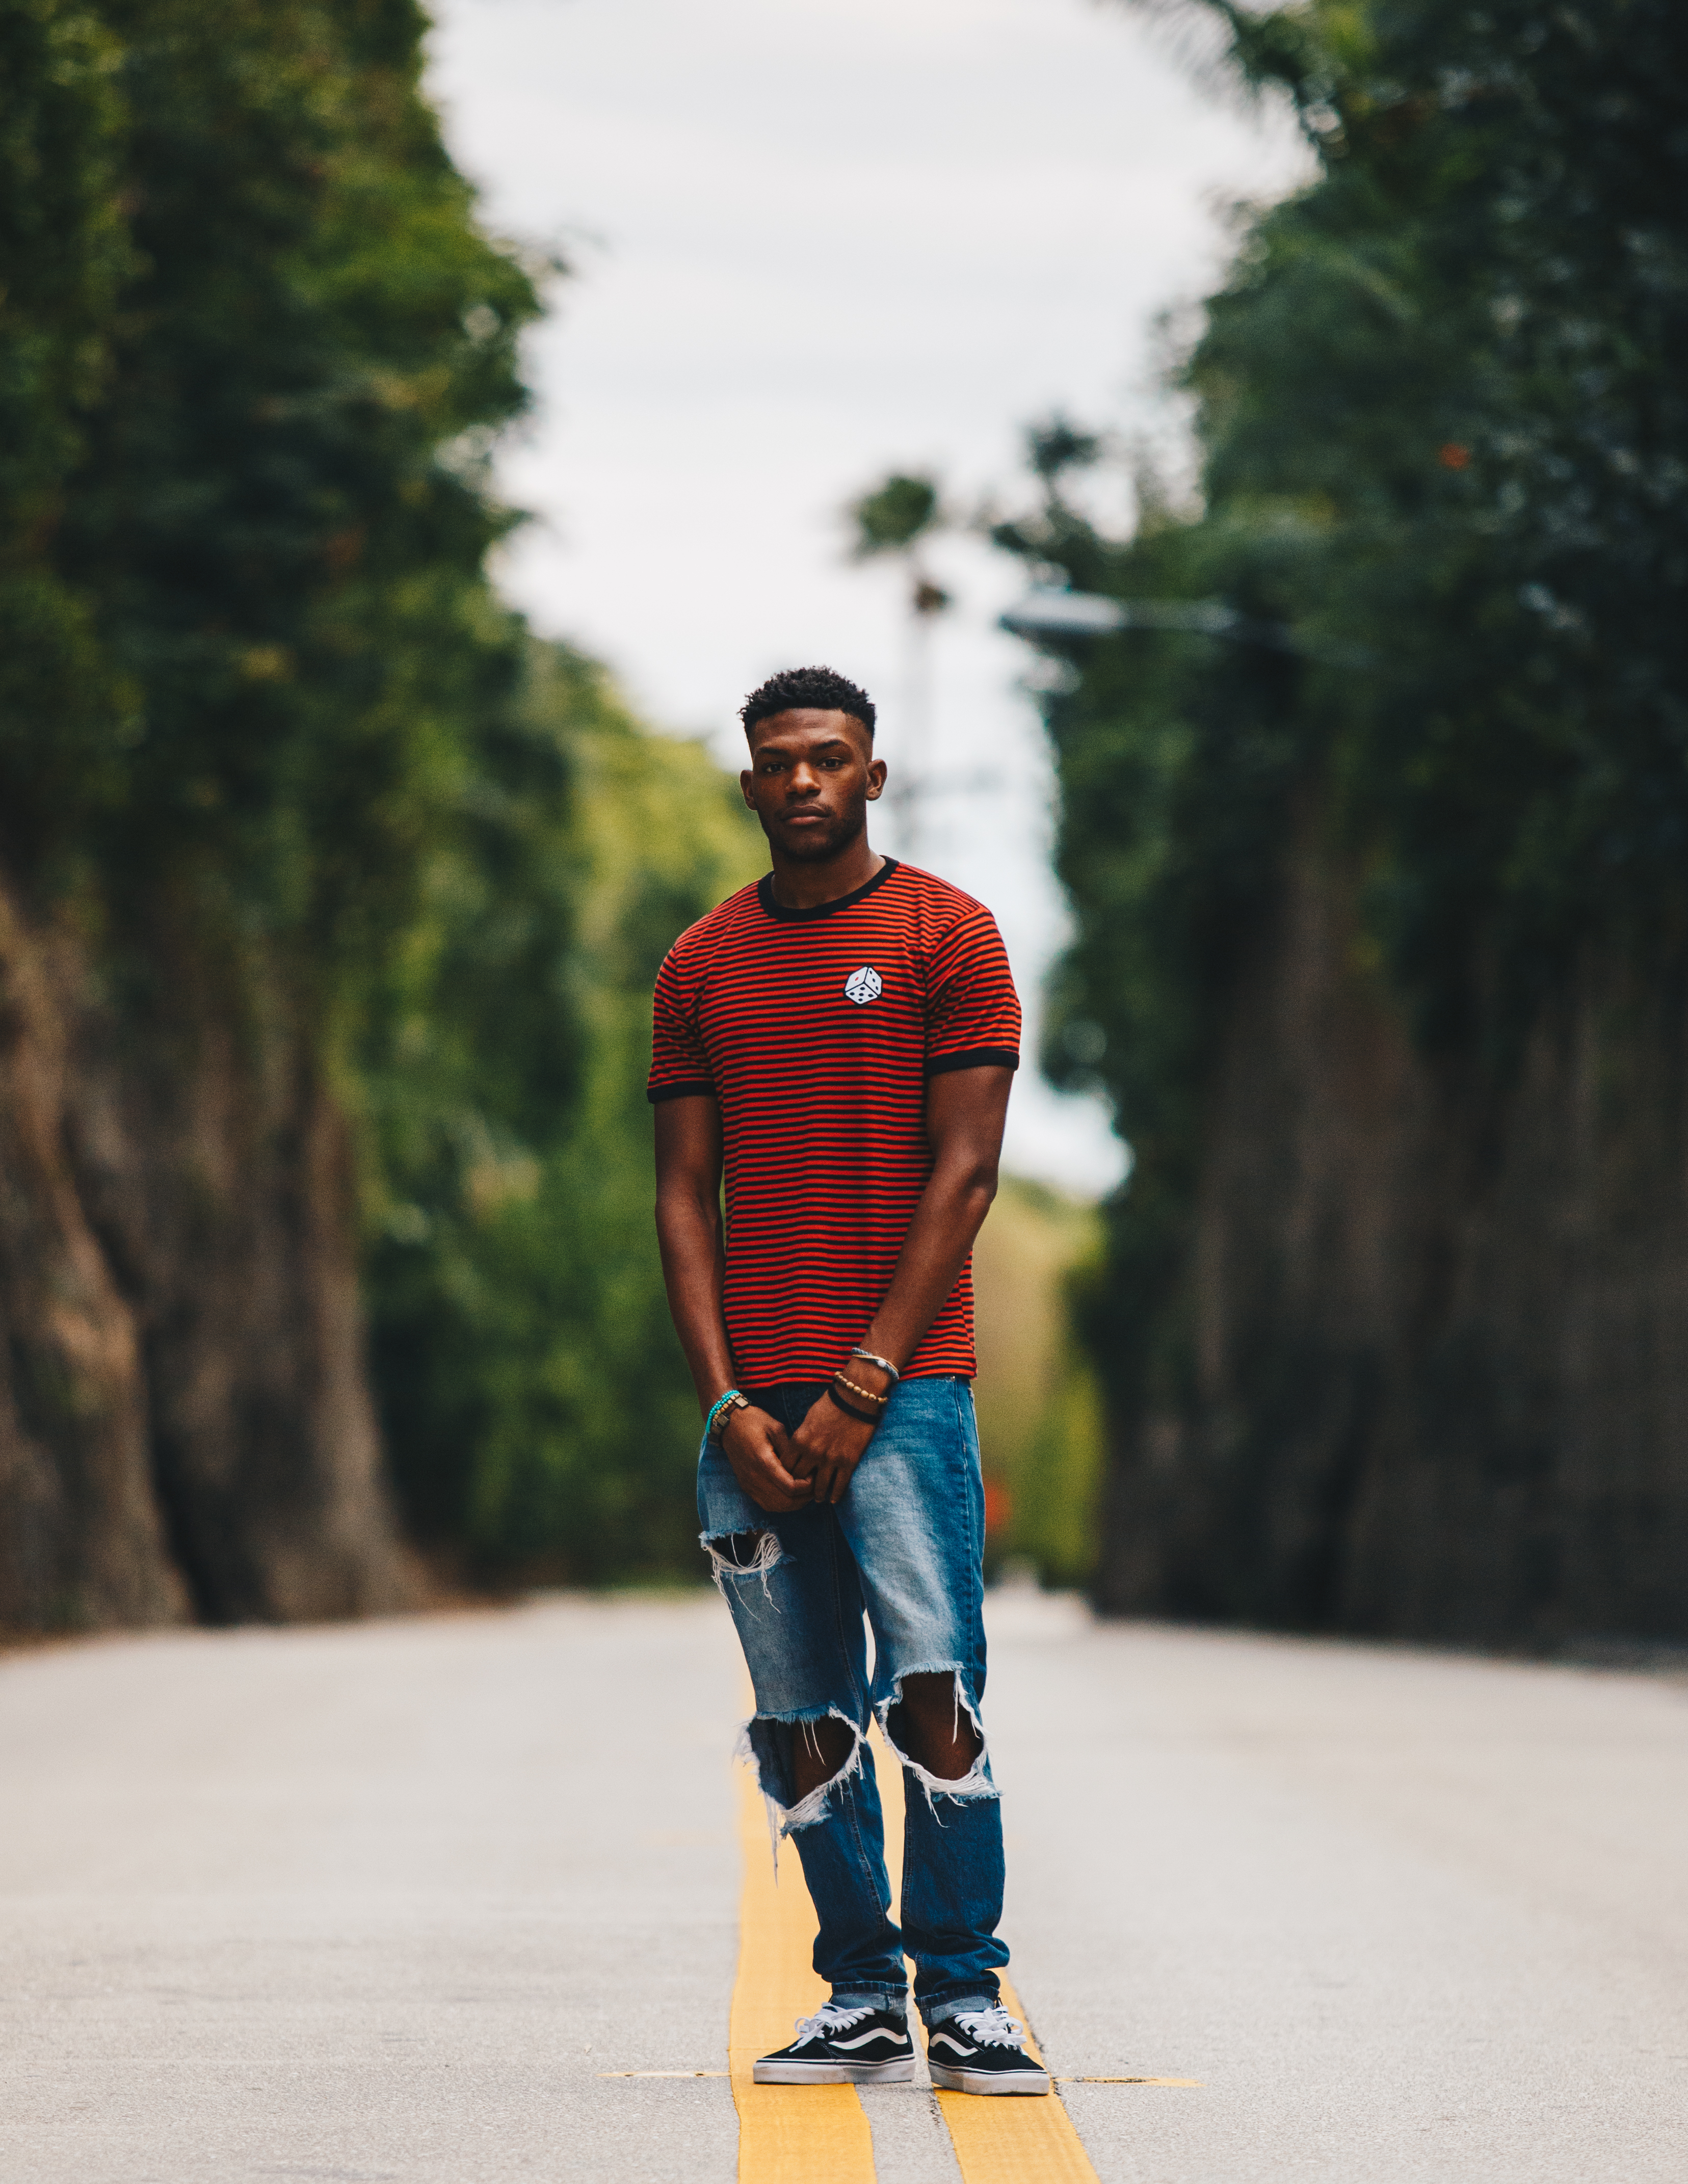
man, skateboard, male, guy, standing, spring, red, vehicle, fashion, clothing, season, sports equipment, longboard, stand, footwear, photograph, skateboarding equipment and supplies, longboarding